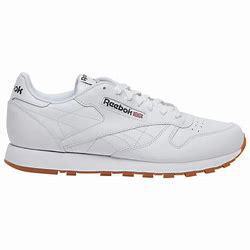
Brand: Reebok
Model: 100